Orchestra

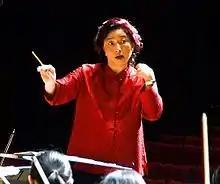
Apo Hsu, using a baton, conducts the NTNU Symphony Orchestra in Taipei, Taiwan.

Among the instrument groups and within each group of instruments, there is a generally accepted hierarchy. Every instrumental group (or section) has a principal who is generally responsible for leading the group and playing orchestral solos. The violins are divided into two groups, first violin and second violin, with the second violins playing in lower registers than the first violins, playing an accompaniment part, or harmonizing the melody played by the first violins. The principal first violin is called the concertmaster (or orchestra "leader" in the U.K.) and is not only considered the leader of the string section, but the second-in-command of the entire orchestra, behind only the conductor. The concertmaster leads the pre-concert tuning and handles musical aspects of orchestra management, such as determining the bowings for the violins or the entire string section. The concertmaster usually sits to the conductor's left, closest to the audience. There is also a principal second violin, a principal viola, a principal cello, and a principal bass.